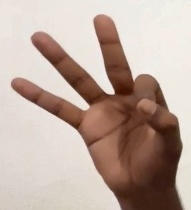
ASL sign: 9